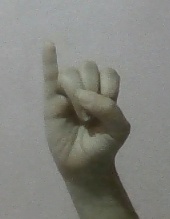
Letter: meem